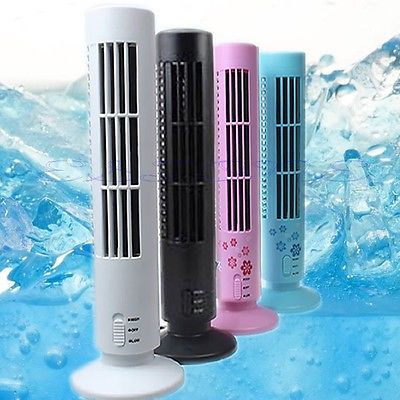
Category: fan